The Burial of the Count of Orgaz

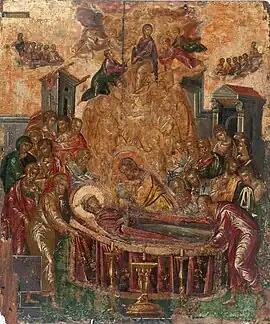
"The Dormition of the Virgin". The "Dormition" was suggested as the compositional model for "The Burial of the Count of Orgaz".

The composition of the painting has been closely related to the Byzantine iconography of the Dormition of the Mother of God. The argumentation supporting this point of view focuses on the icon of the "Dormition" by El Greco that was discovered in 1983 in the church of the same name in Syros. Robert Byron, according to whom the iconographic type of the "Dormition" was the compositional model for "The Burial of the Count of Orgaz", asserts that El Greco as a genuine Byzantine painter worked throughout his life with a repertoire of components and motifs at will, depending on the narrative and expressive requirements of the art.